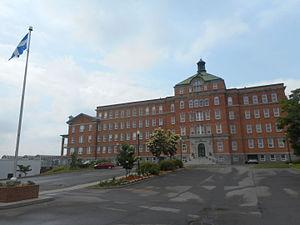
Institut de technologie agroalimentaire, La Pocatière
La Pocatière est une ville située dans la municipalité régionale de comté de Kamouraska au Québec dans la région administrative du Bas-Saint-Laurent.
L'Institut de technologie agroalimentaire est un centre de formation québécois de niveau collégial spécialisé dans l'enseignement et la recherche en agroalimentaire. Géré par le Ministère de l'Agriculture, des pêcheries et de l'alimentation du Québec, l'institut est composé à l'origine de deux écoles, l'une située à Saint-Hyacinthe et l'autre à La Pocatière. Ces dernières fusionnent en avril 2003 pour former l'ITA.